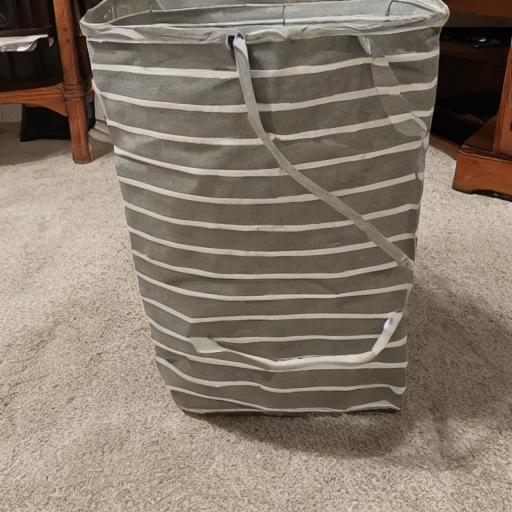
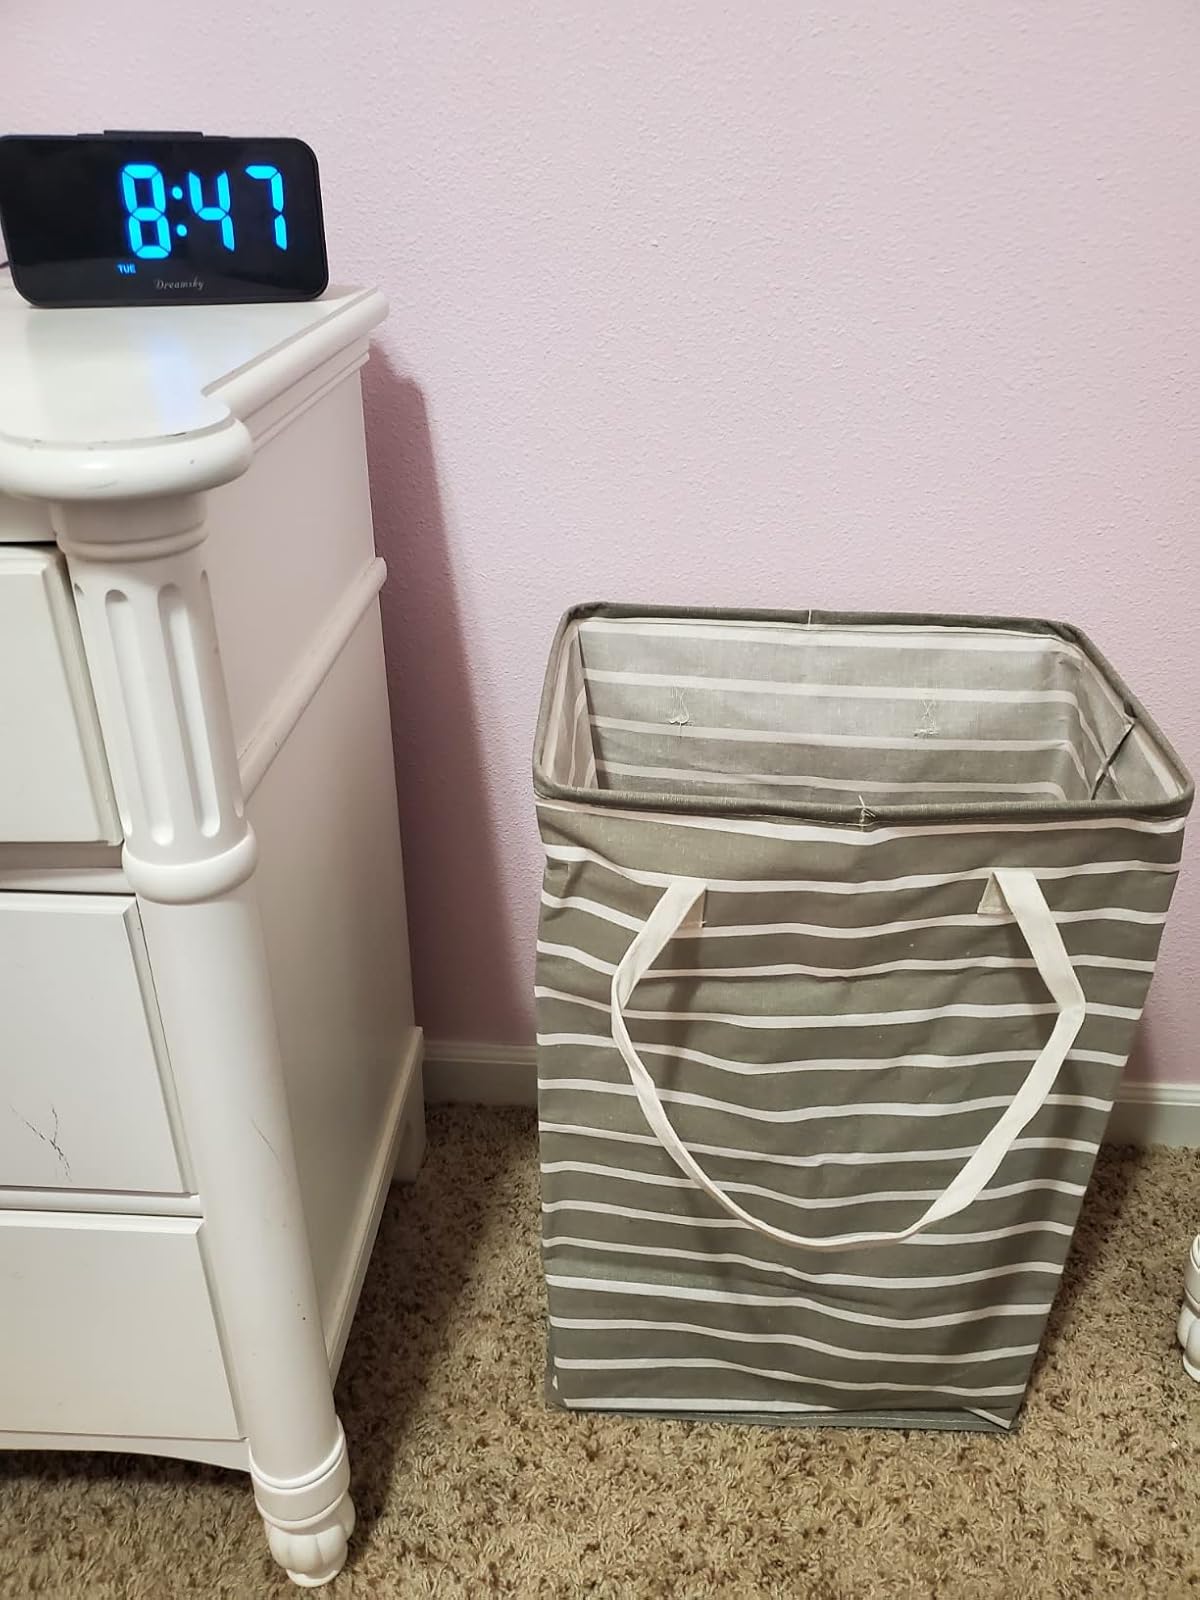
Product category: items_hamper
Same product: no